J. Norman Collie

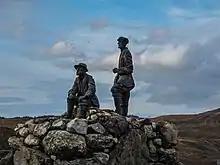
Bronze statue of John Mackenzie and Norman Collie at Sligachan, Isle of Skye

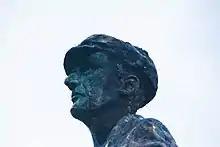
Head of Professor Norman Collie; MacKenzie–Collie memorial, Sligachan, Isle of Skye

In a book published in 2013 it is suggested that Collie may have inspired Conan Doyle with some characteristics for Sherlock Holmes. Apart from his mountaineering skills Collie was a confirmed bachelor sharing his house with a solicitor. With an analytical mind honed by chemical research he had wide interests ranging from Chinese porcelain to fishing and from claret to horse racing. In addition he was an incessant pipe smoker only lighting a cigarette when refilling his pipe.